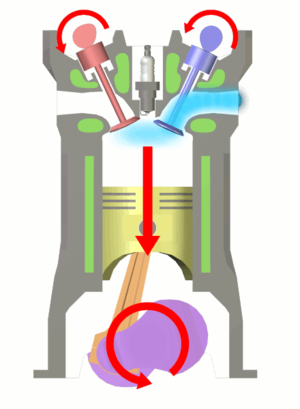
Stempelmaskine / Benzinmotorens fire takter
En stempelmaskine er en fluidmekanik-maskine, der ved sine stempler i cylindere periodisk mindsker og øger et eller to rumfang i hver cylinder – slagvolumen – f.eks. ved translation eller rotation. Translationsstempler er i mange maskiner mekanisk koblet til en krumtapaksel via plejlstænger.